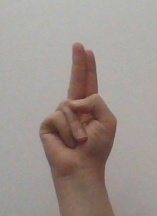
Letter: taa